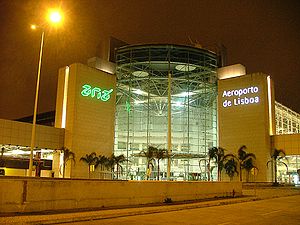
Lissabon Humberto Delgado Lufthavn
Lissabon Humberto Delgado Lufthavn, er en international lufthavn placeret 7 km nord for centrum af Portugals hovedstad Lissabon. Lufthavnen blev indviet i 1942 og i 2010 ekspederede den 14.805.624 passagerer og 143.331 flybevægelser, hvilket gør den til landets største foran Faro Lufthavn.